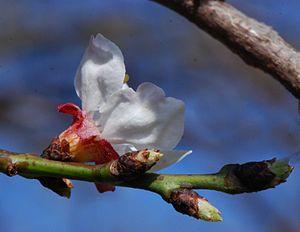
Prunus armeniaca, fleur, Jardin des Plantes de Paris
L’Abricotier, parfois appelé Abricotier commun, est un arbre fruitier appartenant au genre Prunus de la famille des Rosaceae, cultivé pour son fruit, l'abricot.